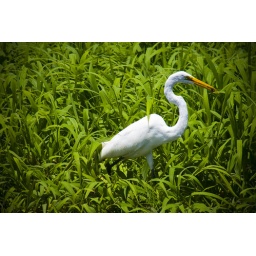
The pure white egret in the green grass